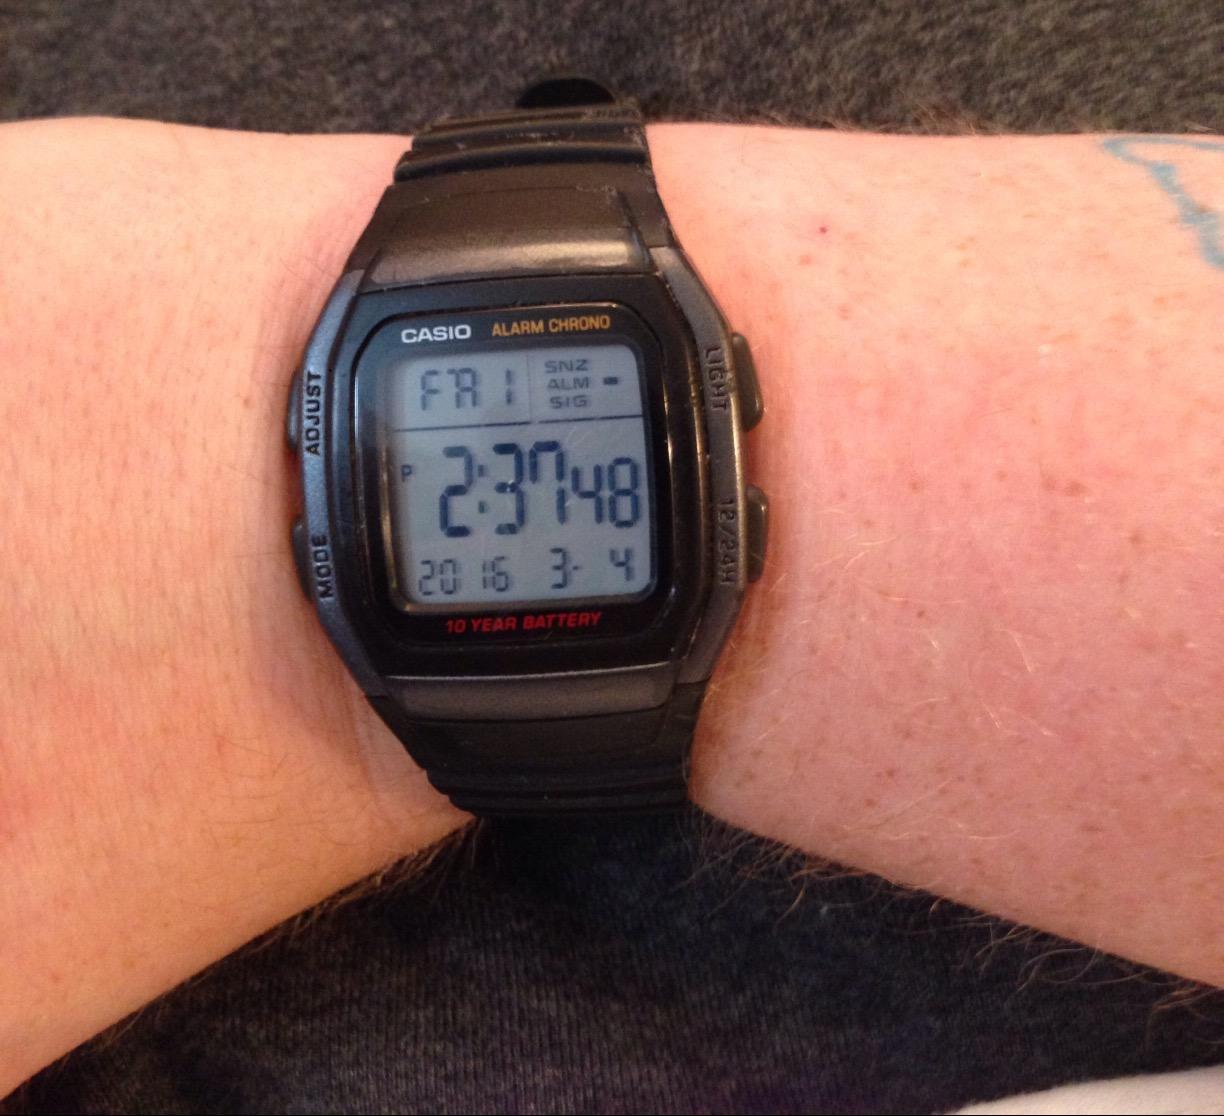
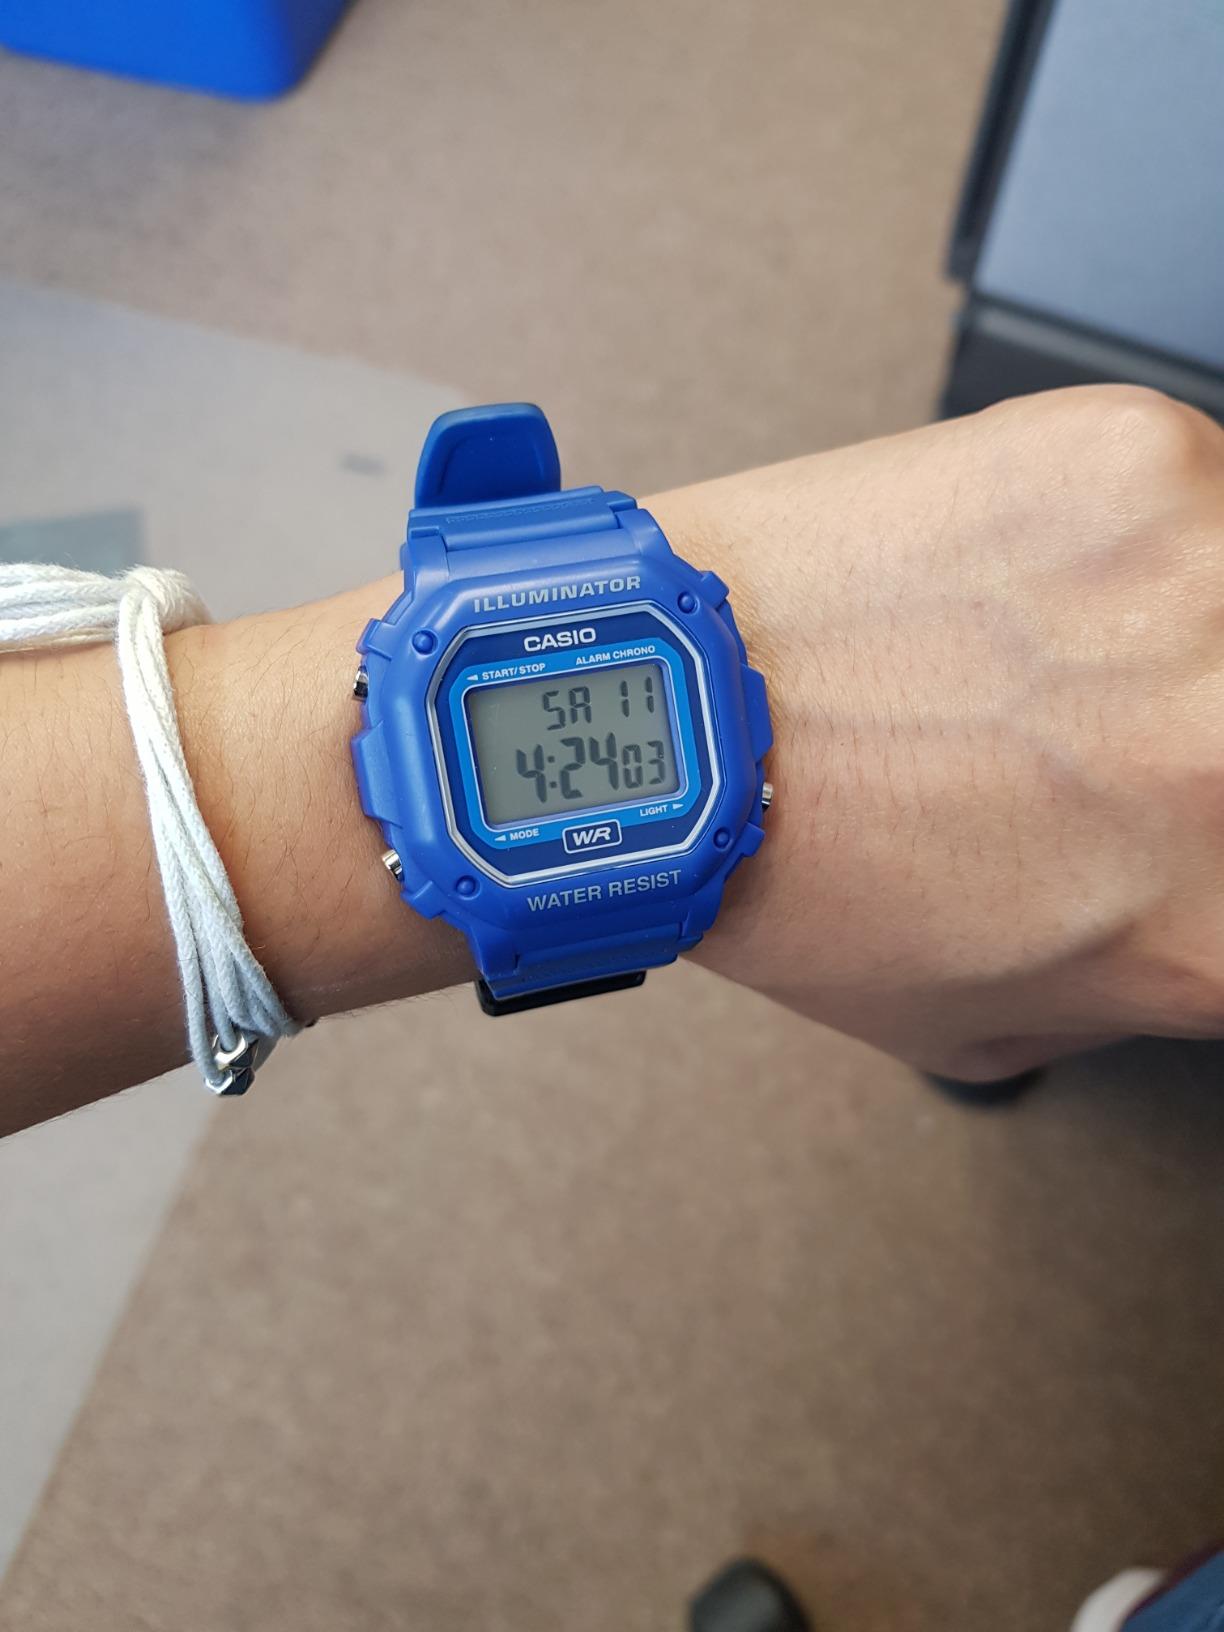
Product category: accessories_watch
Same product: no